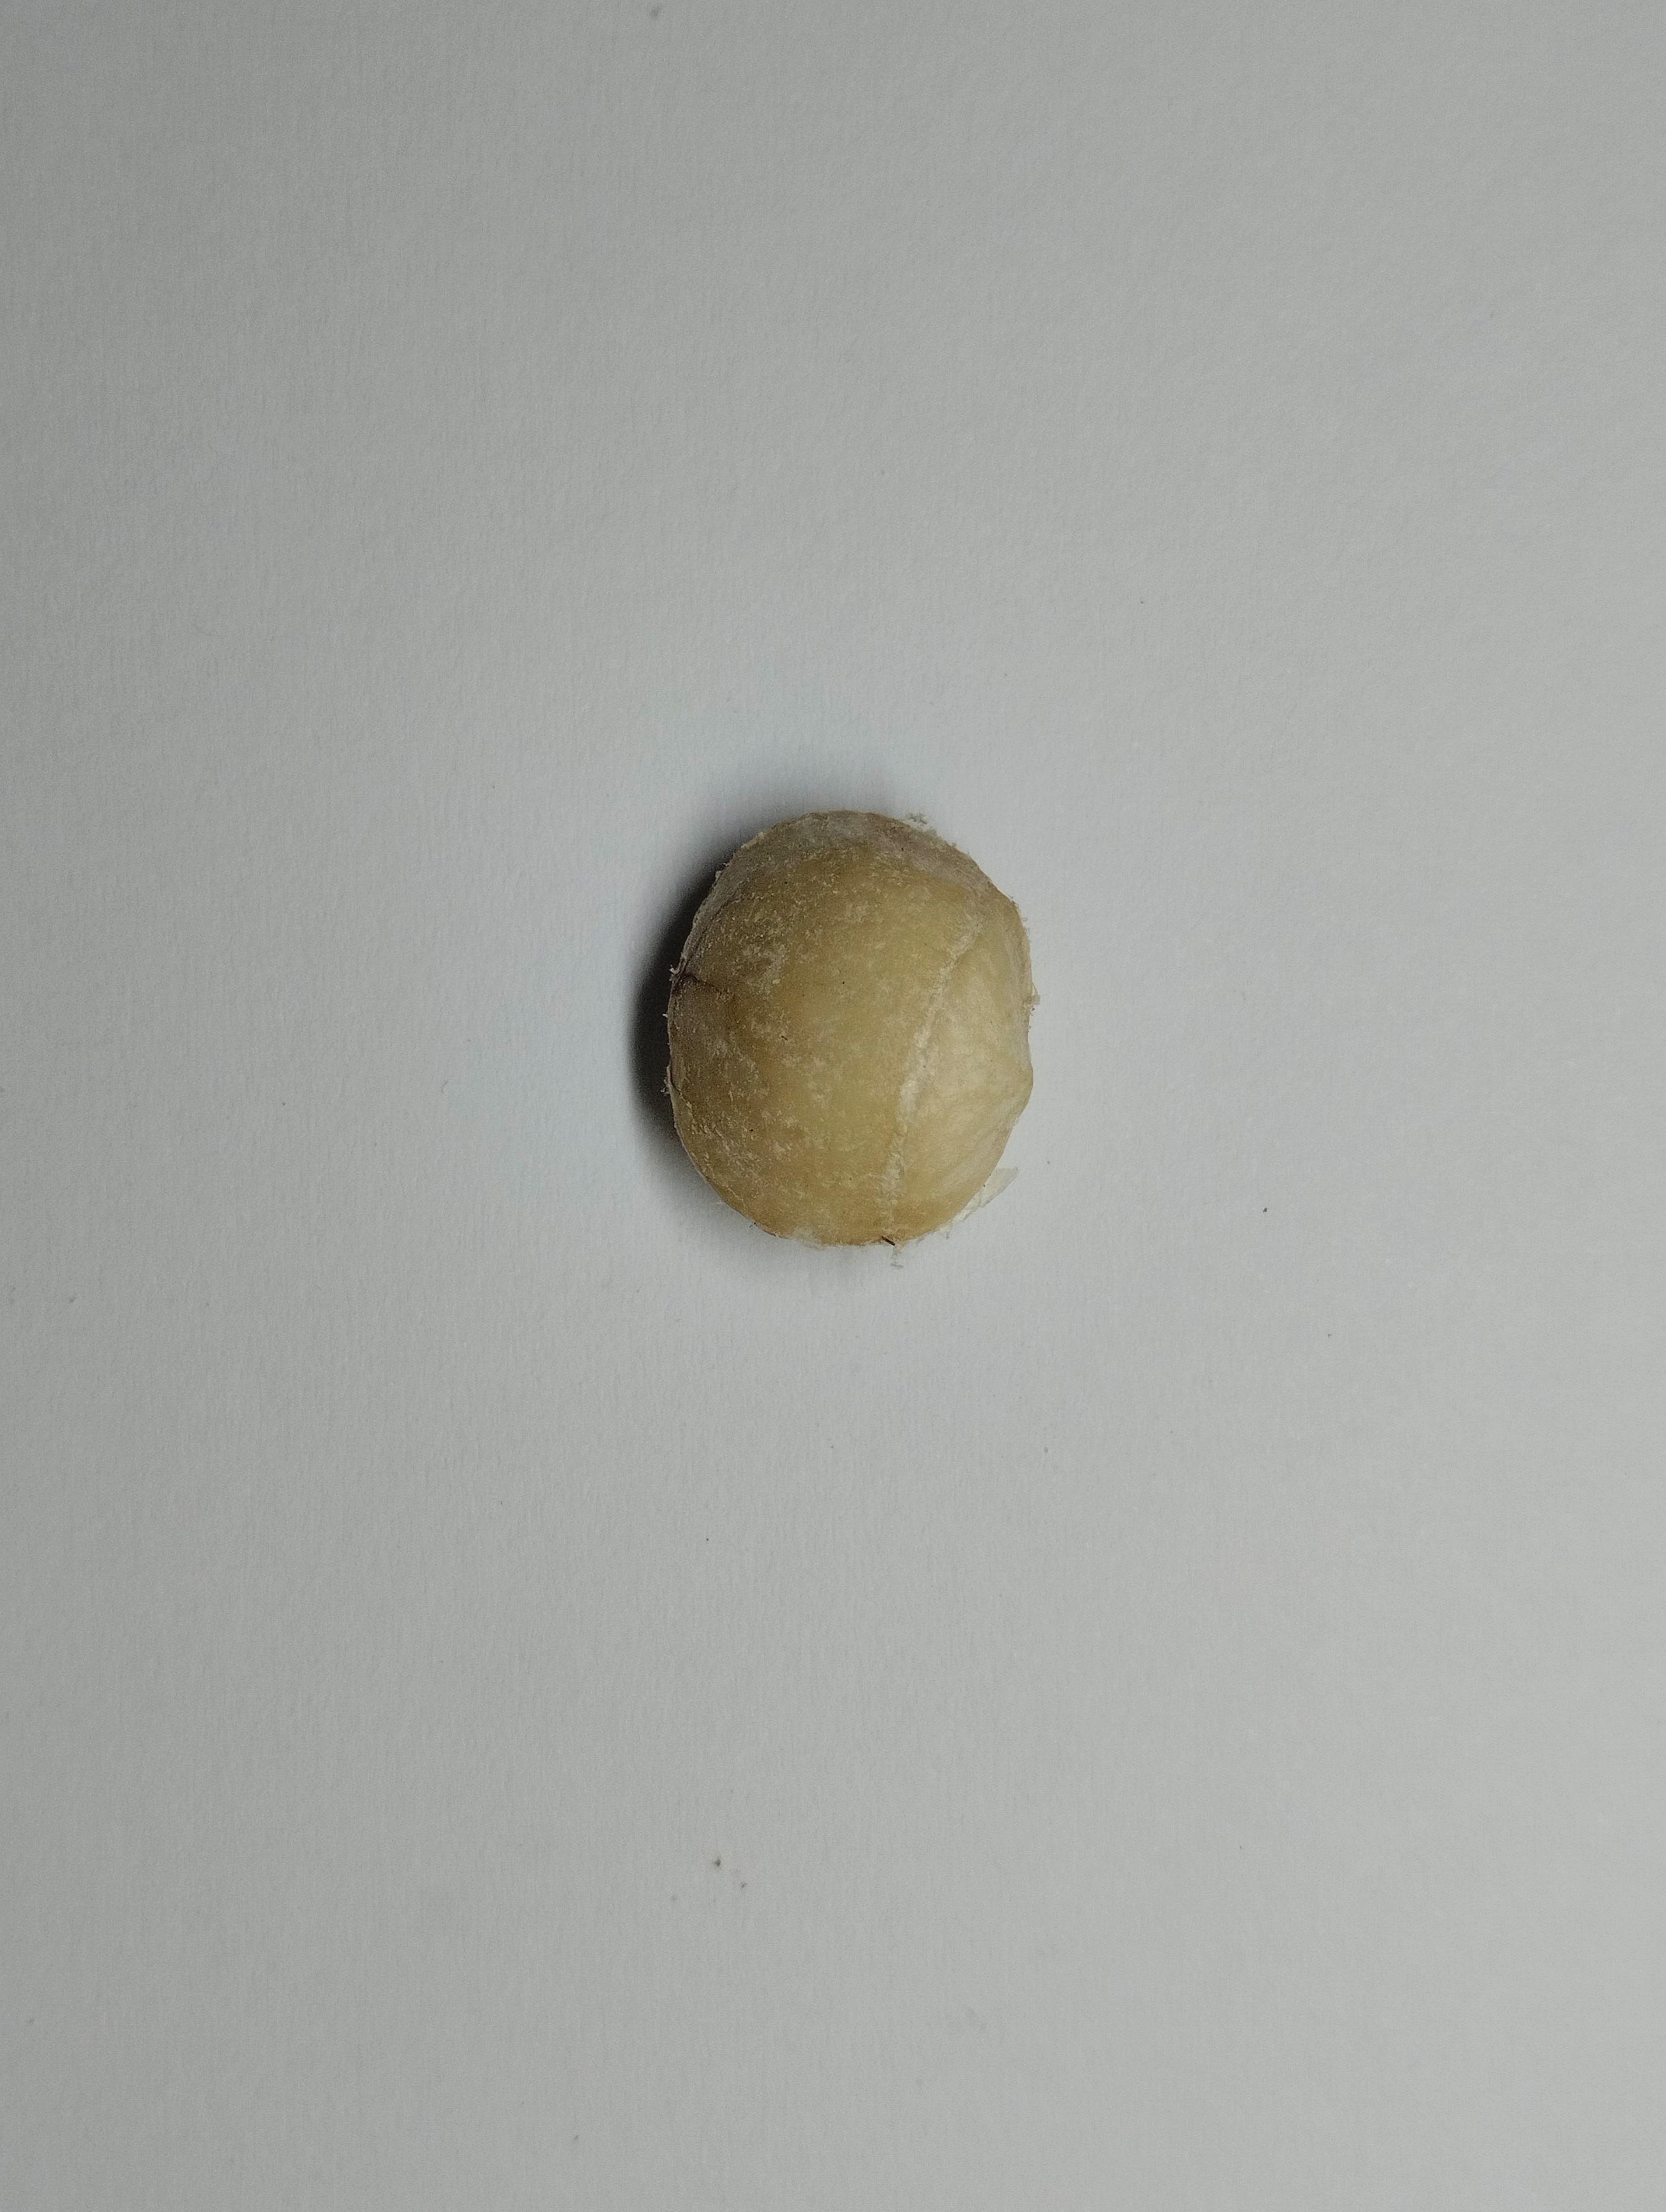
Label: bagus (good seed)